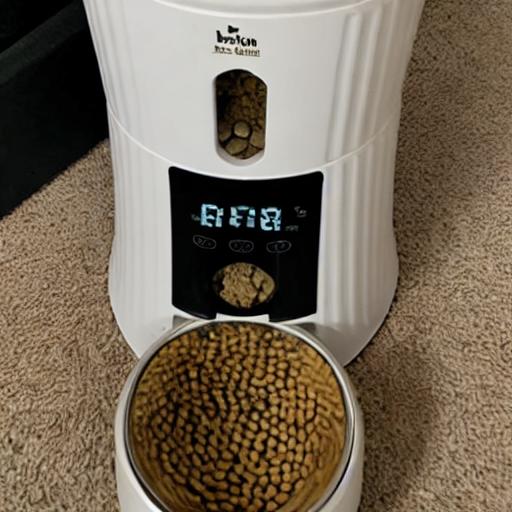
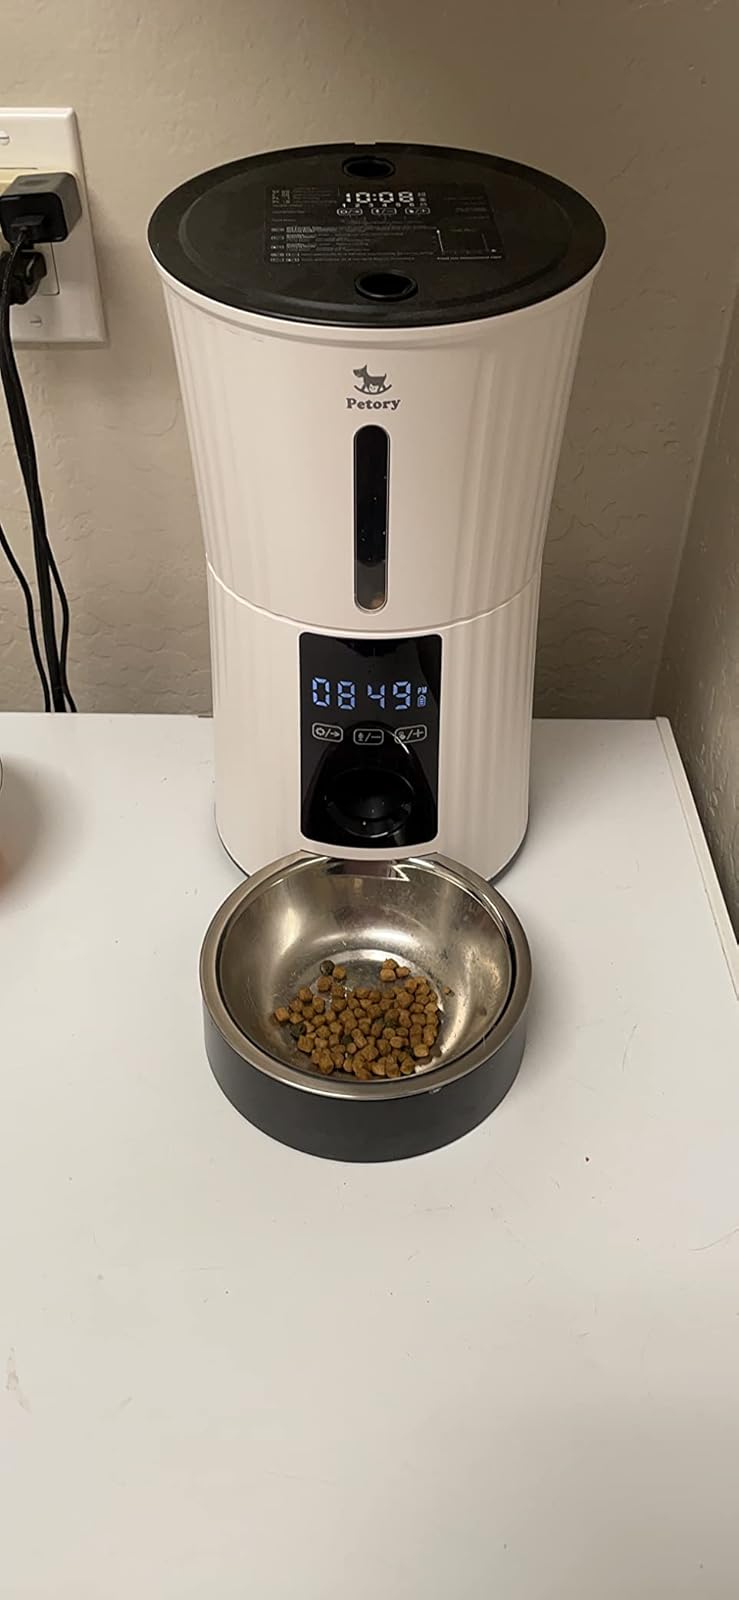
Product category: items_feeder
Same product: no